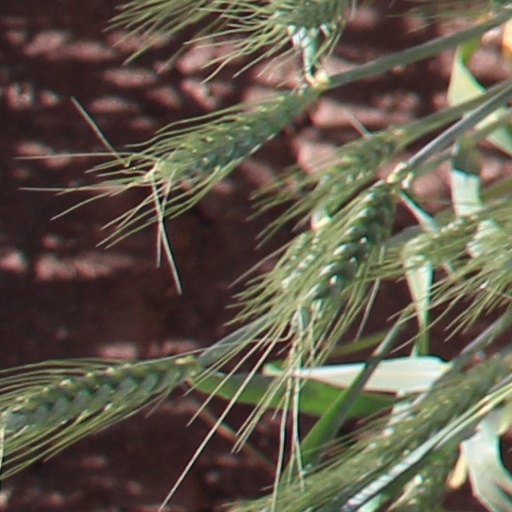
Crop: wheat